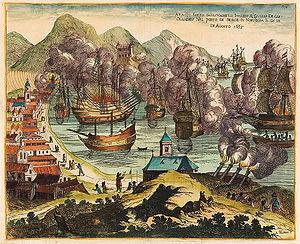
La bataille de Vågen ou de Bergen est une bataille navale entre une flotte hollandaise marchande et du trésor et une flottille anglaise de vaisseaux de guerre en août 1665, prenant part à la Deuxième guerre anglo-néerlandaise. La bataille eut lieu dans la baie de Vågen, domaine principal de la ville neutre de Bergen. En raison d'un retard de transmission d'ordres, les commandants norvégiens prirent le parti des Hollandais, contrairement aux intentions secrètes du roi du Danemark. La bataille se termina par la défaite de la flotte anglaise, qui battit en retraite, très endommagée, mais sans avoir perdu aucun bateau. La flotte du trésor fut secourue par la flotte hollandaise dix-sept jours plus tard.
Bergen est une ville du sud-ouest de la Norvège, capitale du comté de Hordaland. Bergen est la deuxième ville du pays avec 278 121 habitants. C'est également une ville portuaire, une ville universitaire et un évêché.